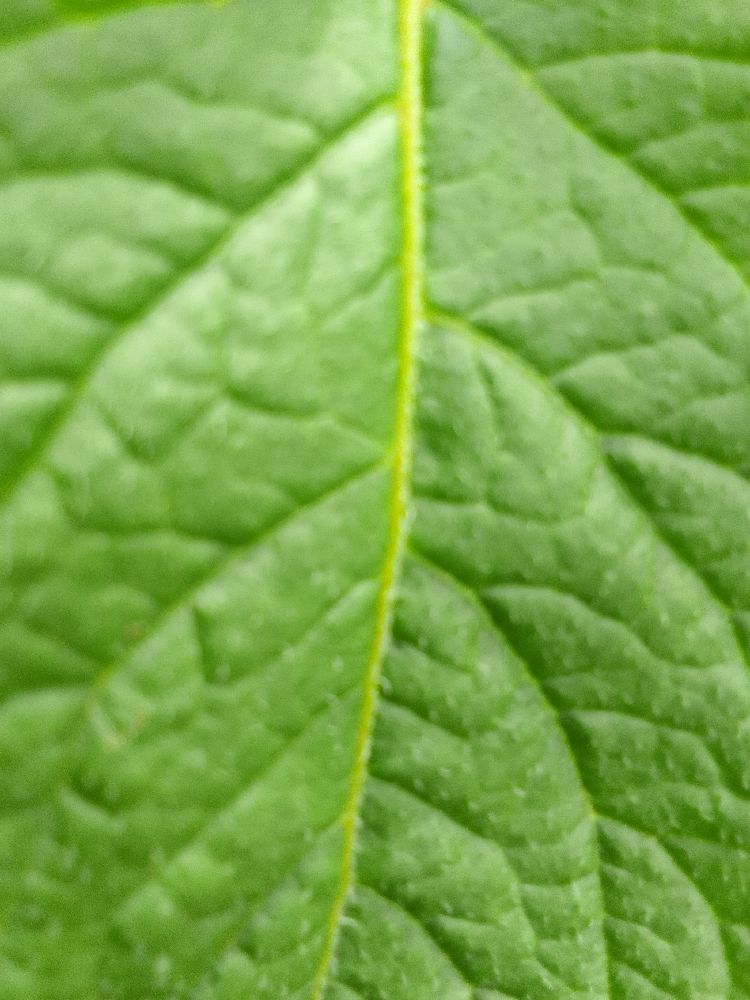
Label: Healthy